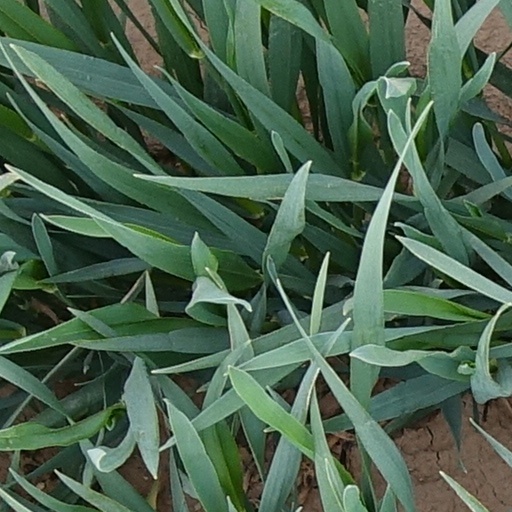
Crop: wheat